Málaga

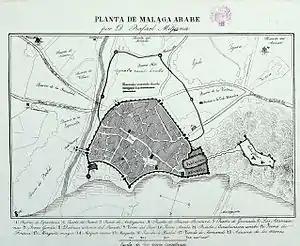
A 19th-century reconstruction of Islamic Malaqah

The consolidation of the city's importance after 930 (under the Caliphate of Córdoba) ran parallel to the diminishing fortune of Archidona, the latter of which Málaga replaced as the capital of the corresponding "kura" of Rayya. The early 10th-century chronicle of Aḥmad al-Rāzī mentions the vineyards of Málaga, extolling the unparalleled quality of its raisins. In the 11th century, following the unravelling of Umayyad authority across the caliphate, Málaga became a centre of power of the Hammudids, who established a petty kingdom (nominally also a caliphate) in the city, the taifa of Málaga, complemented by the also Hammudid sister dominion in Ceuta across the Strait of Gibraltar. The city was seized away from the Hammudids by the Granadan Zirids in 1056 or 1057, and also underwent an ephemeral spell under the Sevillian Abbadids by 1066 before returning to the former. By the late 11th century, the Zirids lost the city to the North African Almoravids.